Scops owl

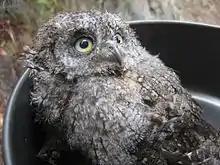
A fledgling Eurasian scops owl, "Otus scops"

While late 19th-century ornithologists knew little of the variation of these cryptic birds which often live in far-off places, with every new taxon being described a few differences between the Old and New World "scops" owls became more and more prominent. Namely, the scops owls give a whistling call or a row of high-pitched hoots with less than four individual hoots per second. This call is given in social interaction or when the owl tries to scare away other animals. The screech owls on the other hand are named for their piercing trills of more than four individual notes per second. They also have a kind of song, which is a short sequence of varying calls given by the males when they try to attract females to their nests, or between members of a pair. There are a few other differences such as the screech owls almost never being brown below which is common in scops owls, but the difference in vocalizations is most striking.